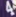
Number: 4